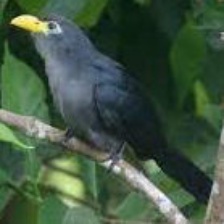
Species: BLUE MALKOHA
Scientific name: CEUTHMOCHARES AEREUS